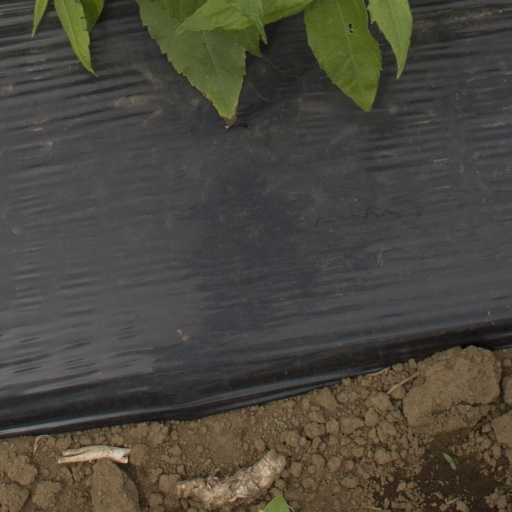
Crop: Jerusalem artichoke